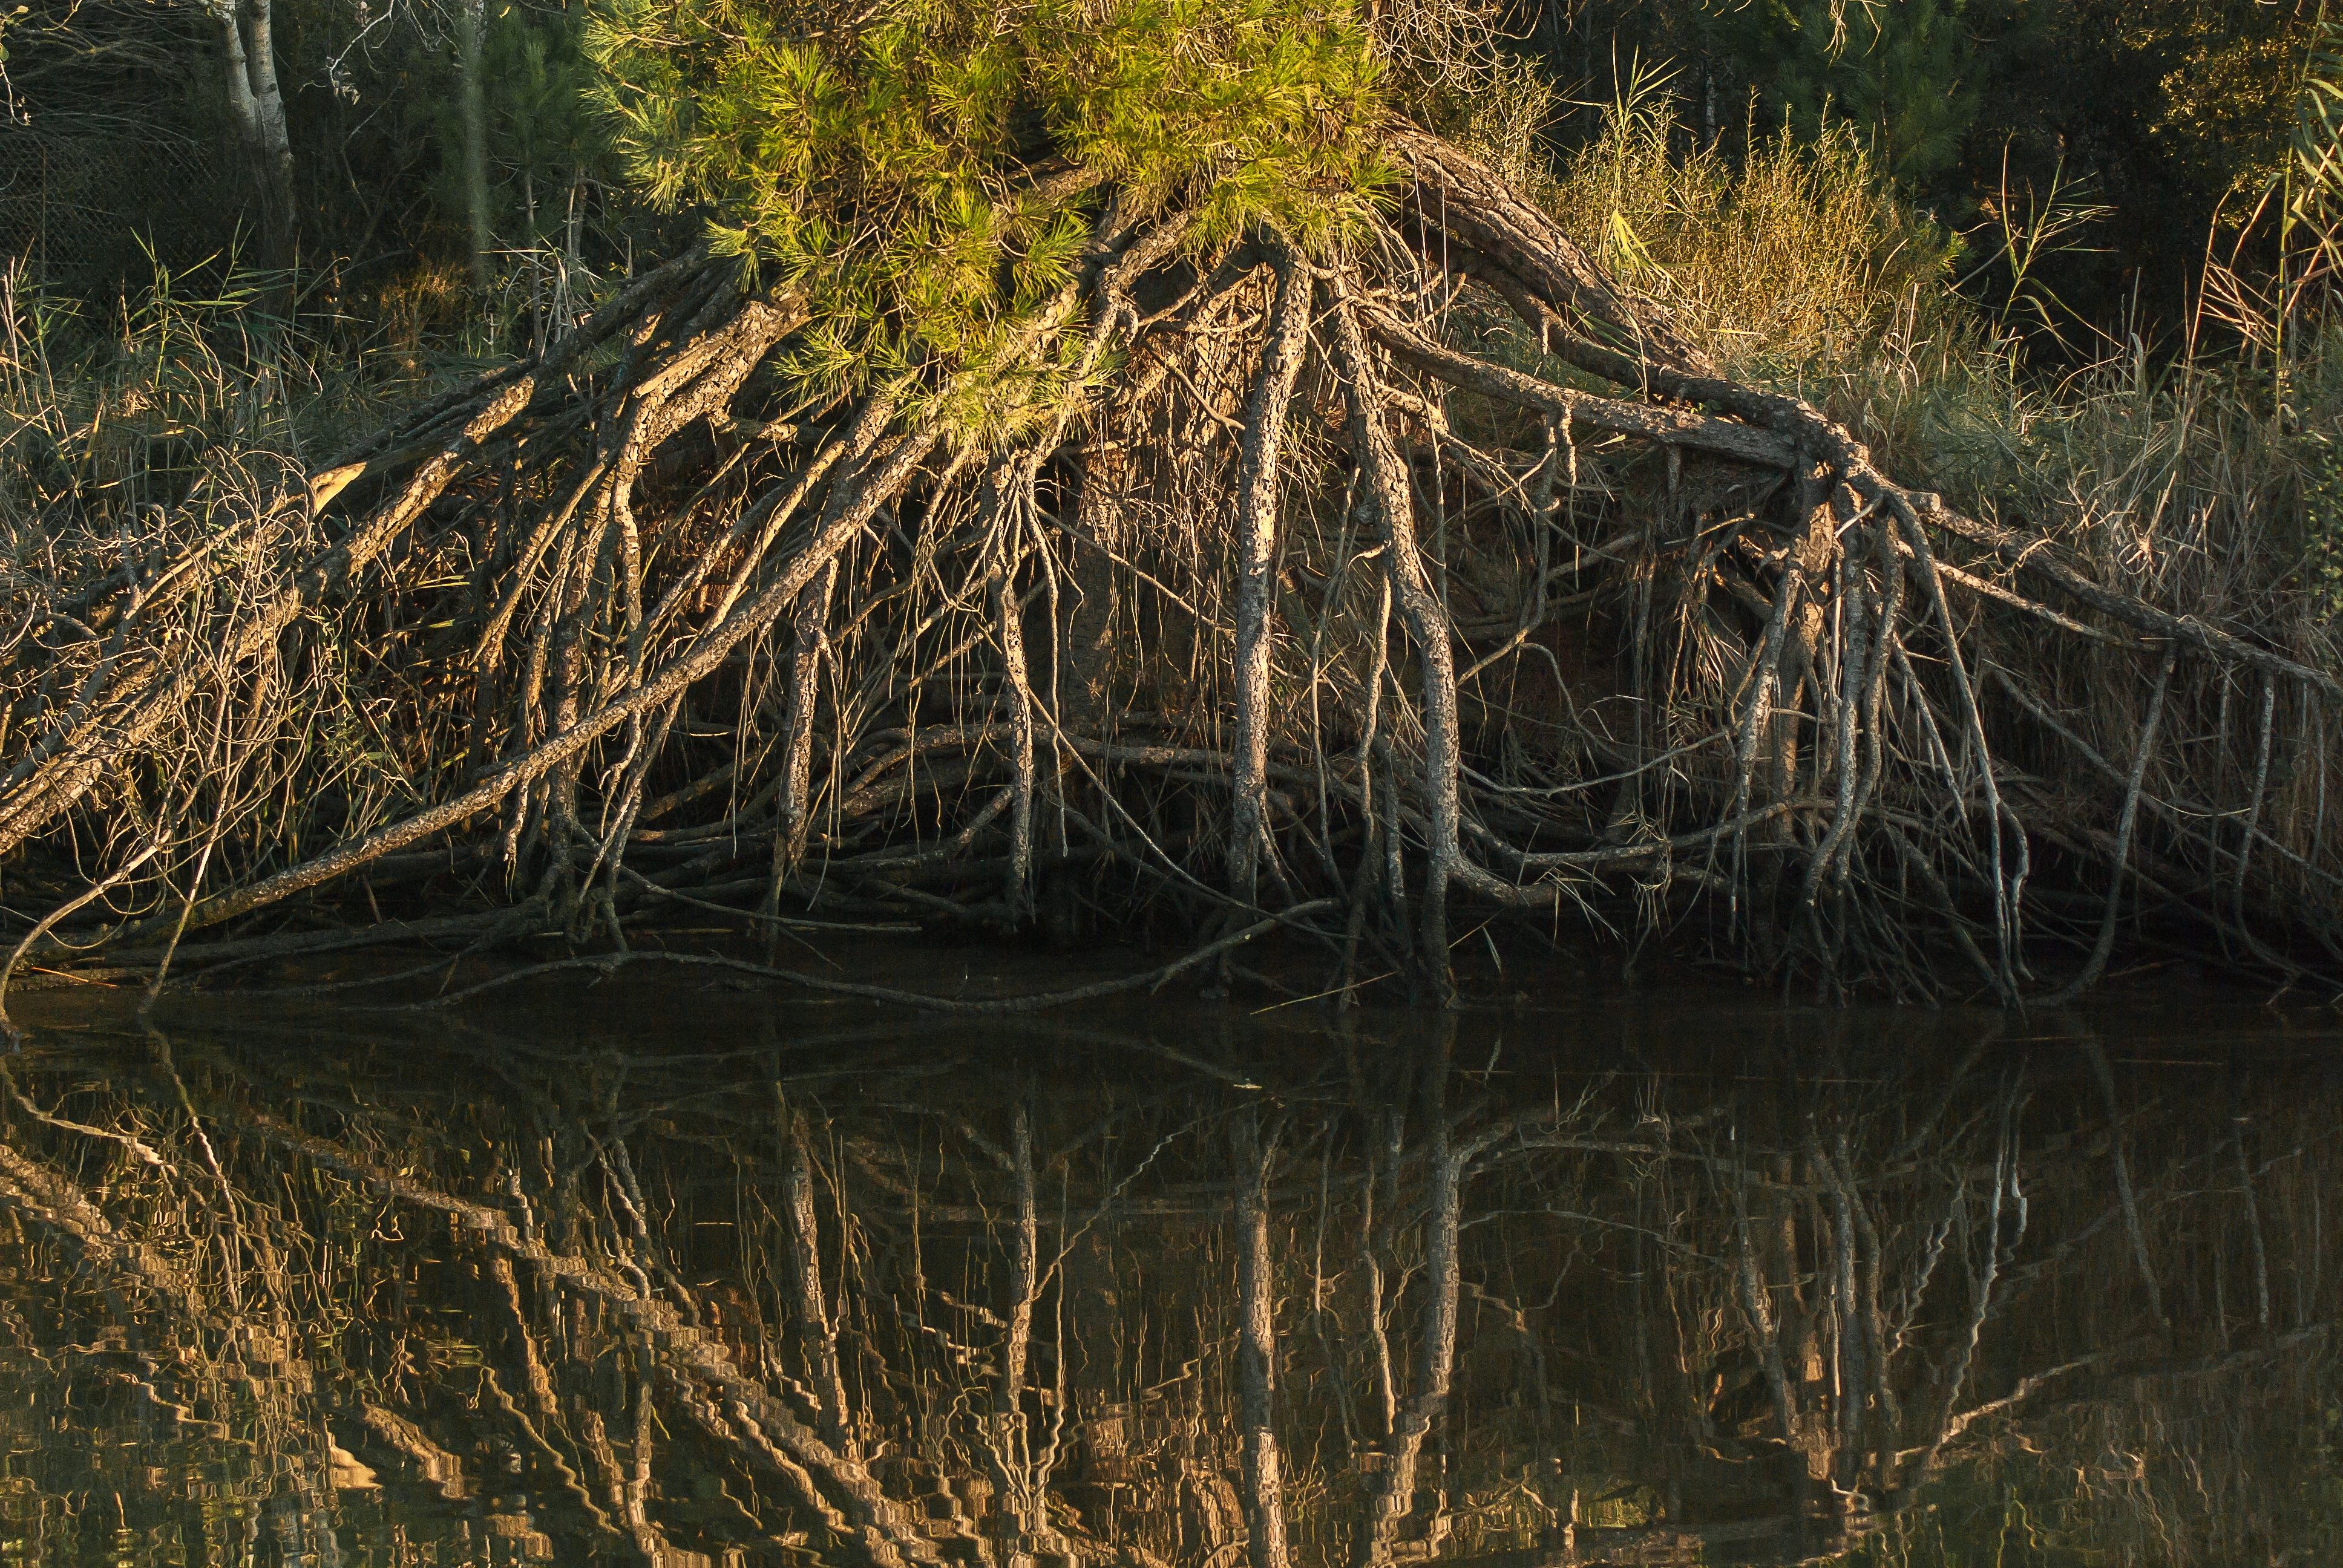
tree, nature, forest, grass, marsh, swamp, branch, plant, river, wildlife, jungle, root, trees, wetland, roots, reflections, habitat, ecosystem, natural environment, grass family, woody plant, phragmites